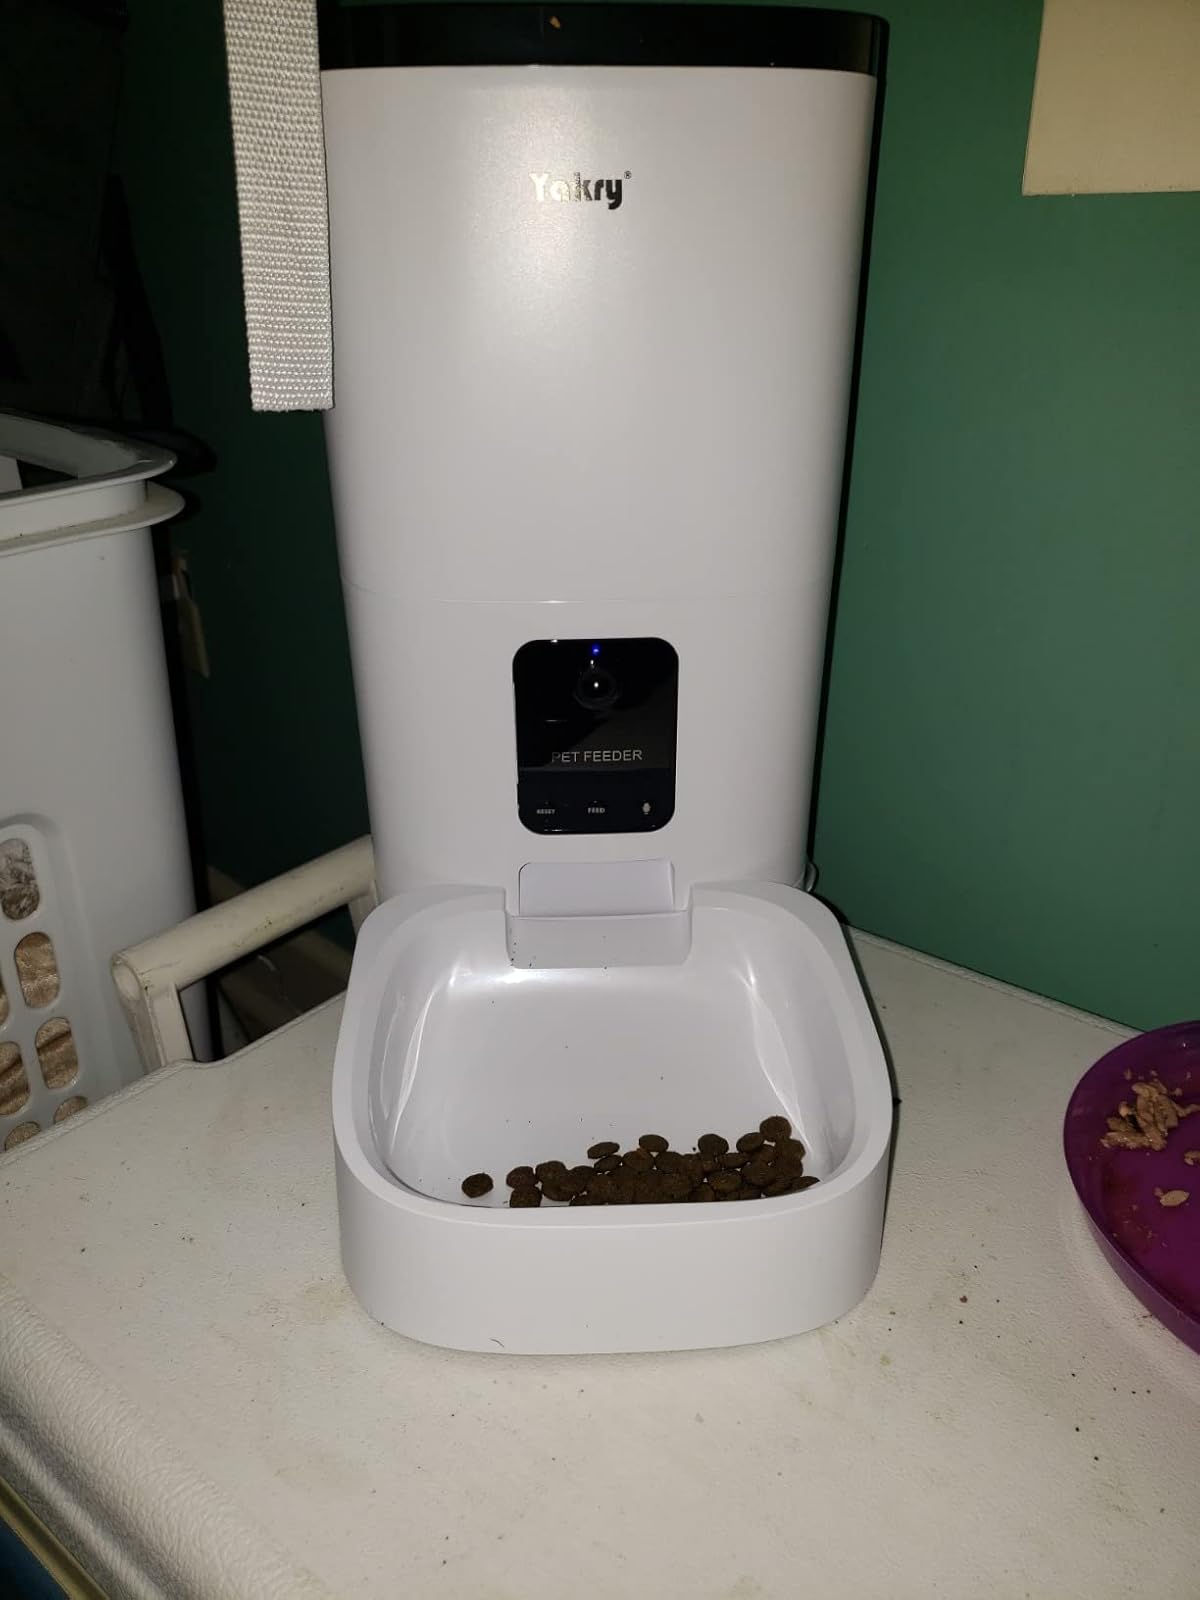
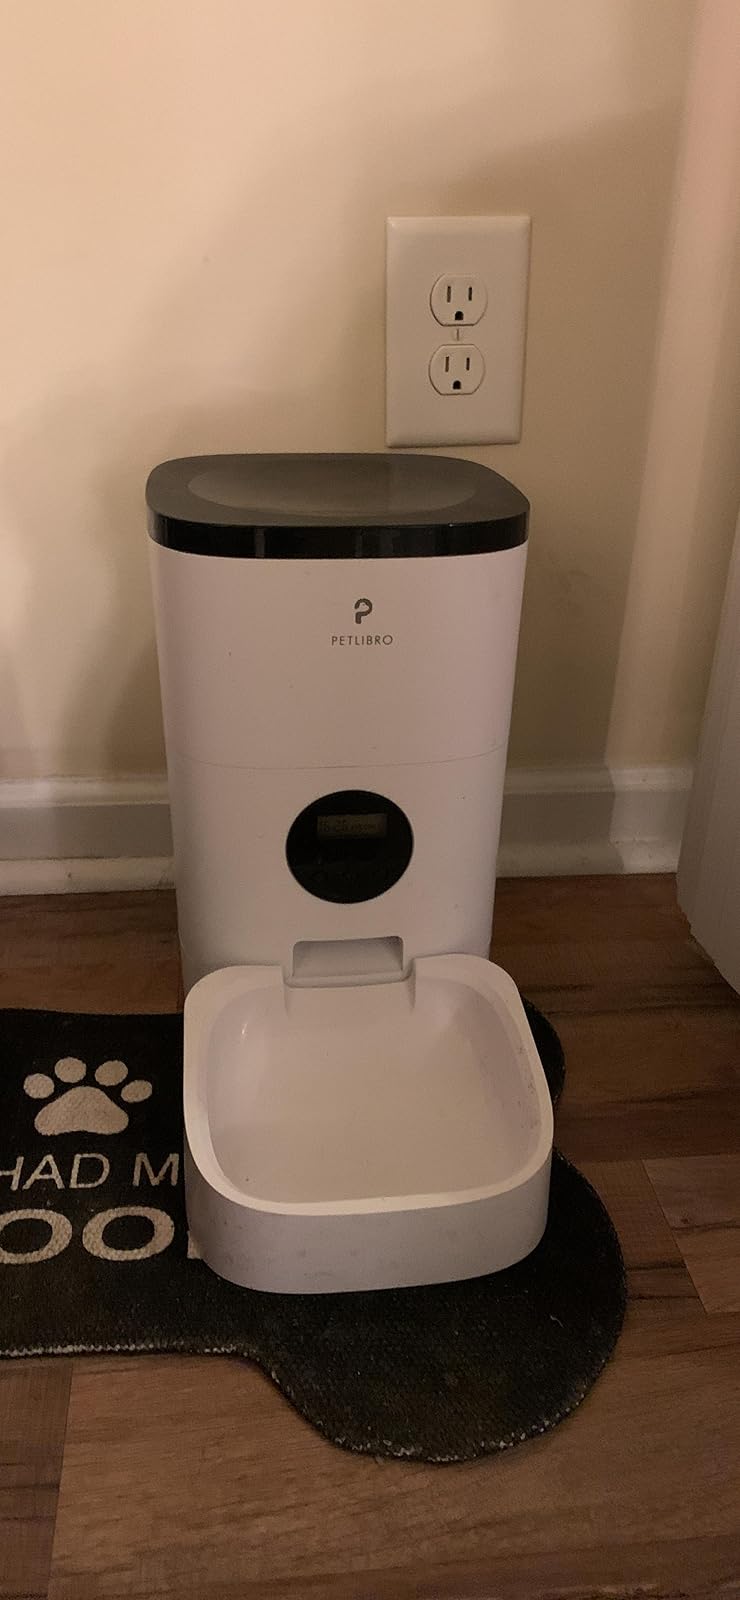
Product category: items_feeder
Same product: no